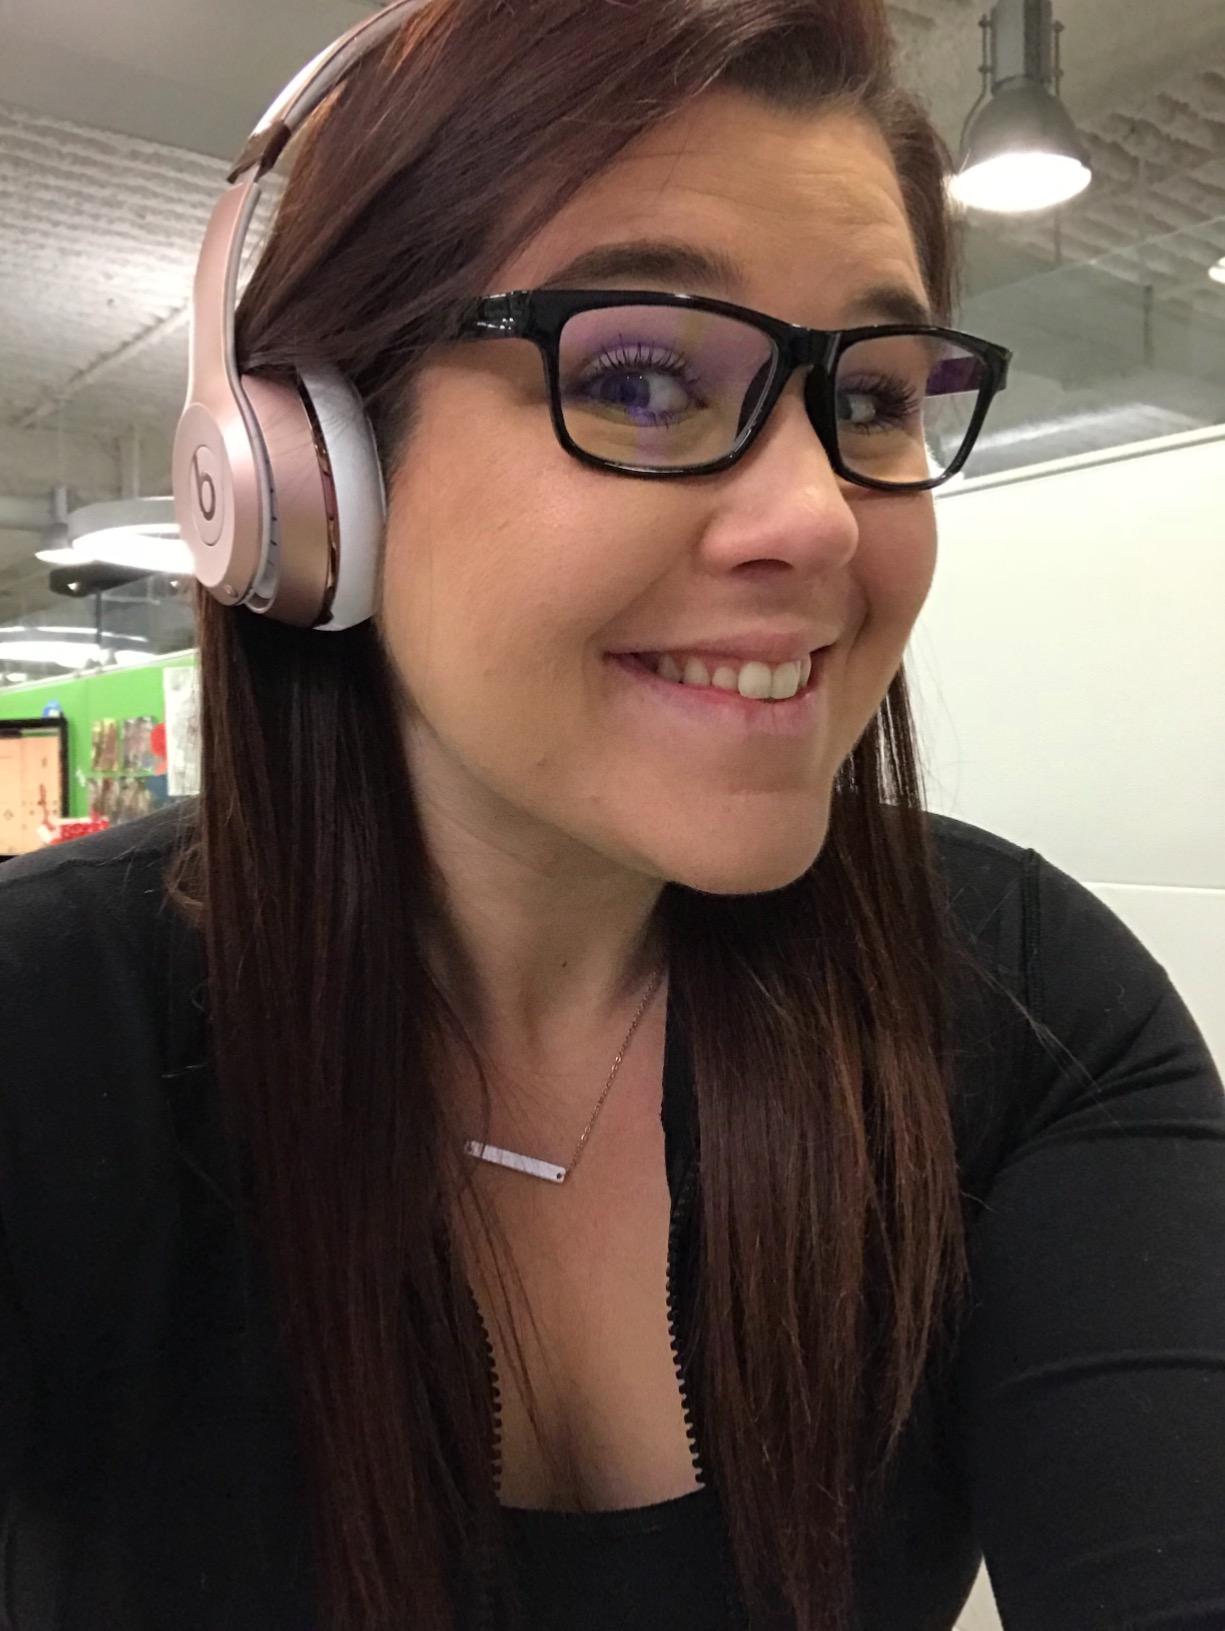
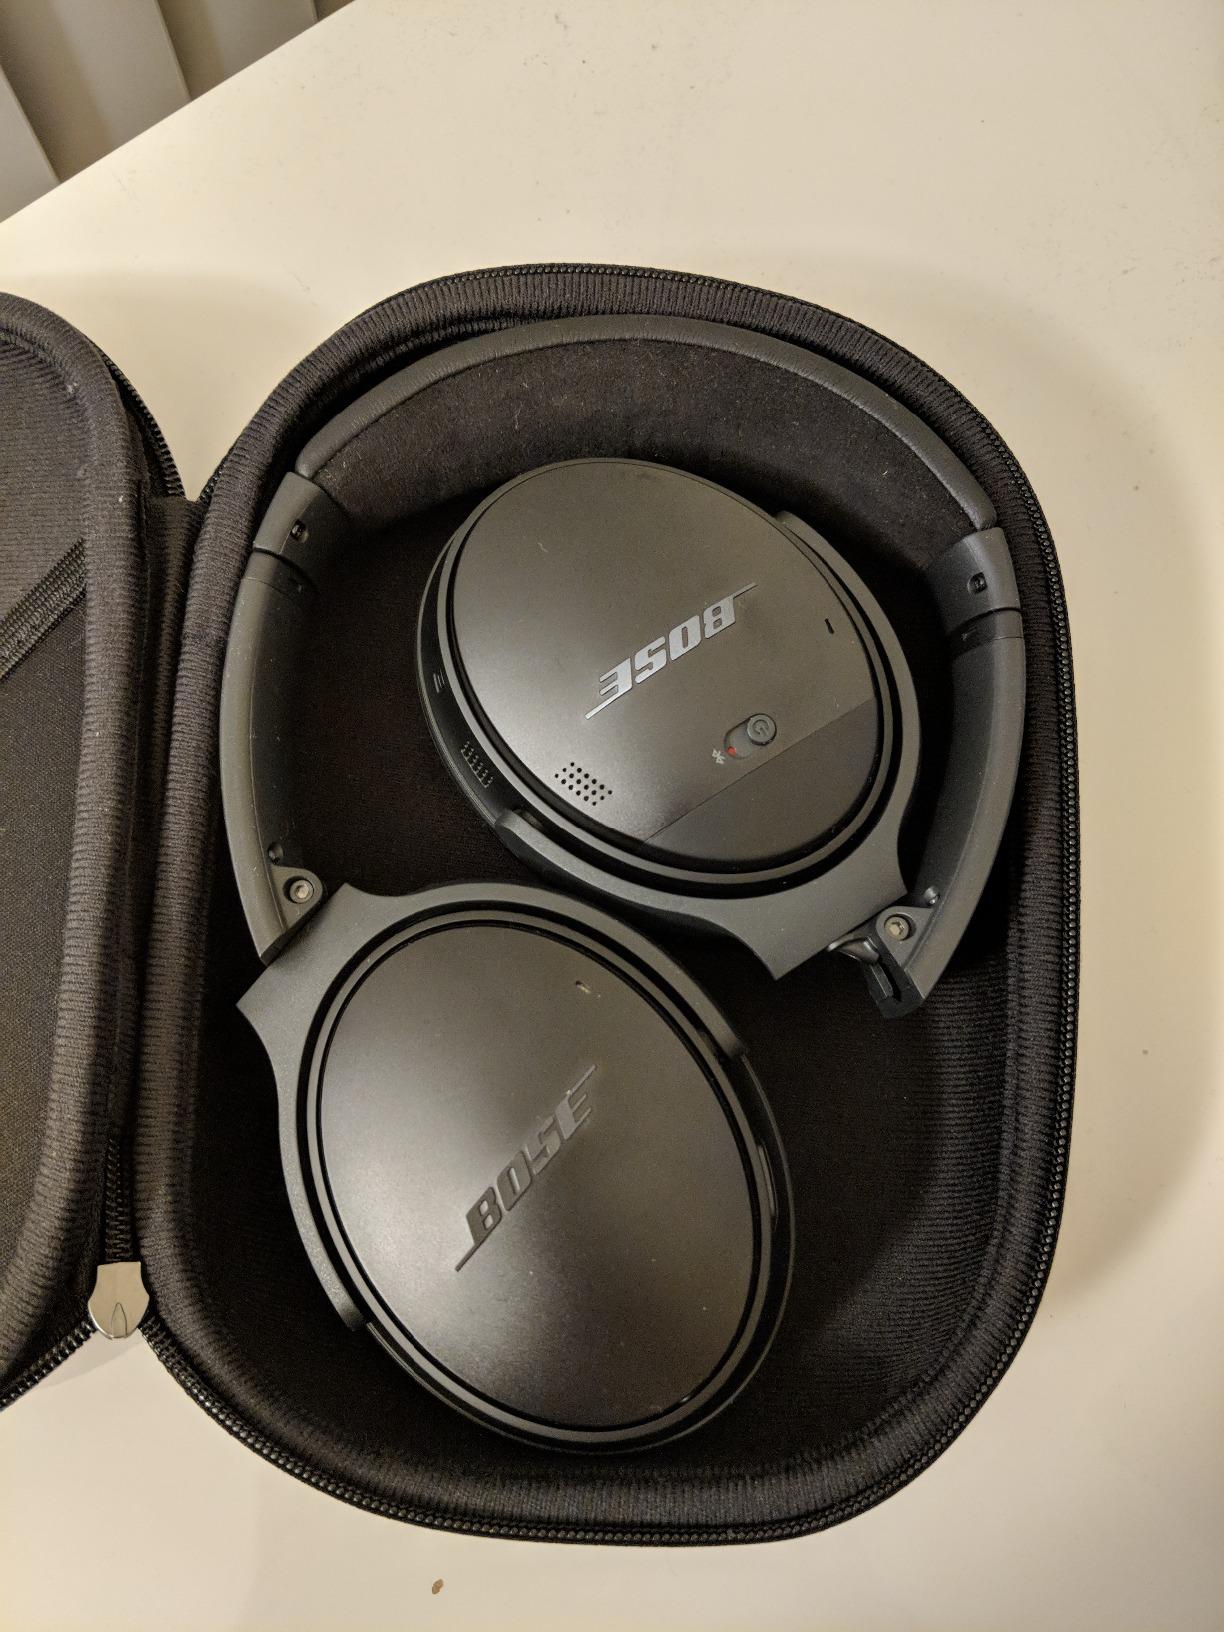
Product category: headphones
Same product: no